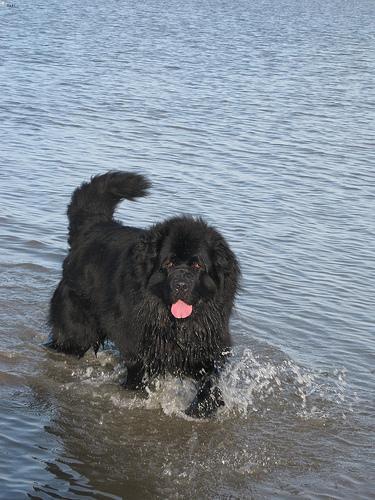
newfoundland